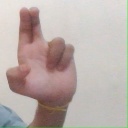
अक्षर: आ